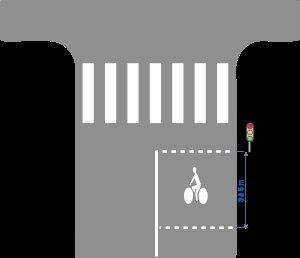
Dans le domaine de la signalisation horizontale routière, une ligne d’effet de feux, ou ligne d'effet des signaux, est une ligne transversale fictive ou matérialisée au sol par un marquage qui indique l'emplacement où les véhicules doivent s’arrêter en amont des feux tricolores.